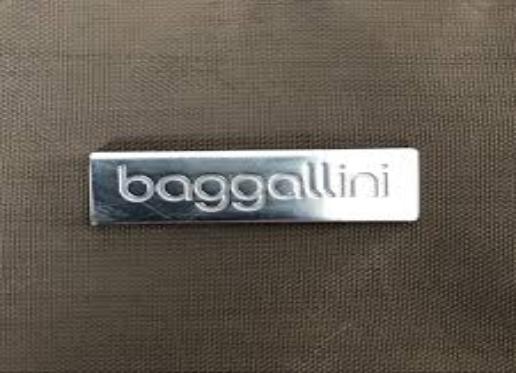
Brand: Baggallini
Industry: Clothes